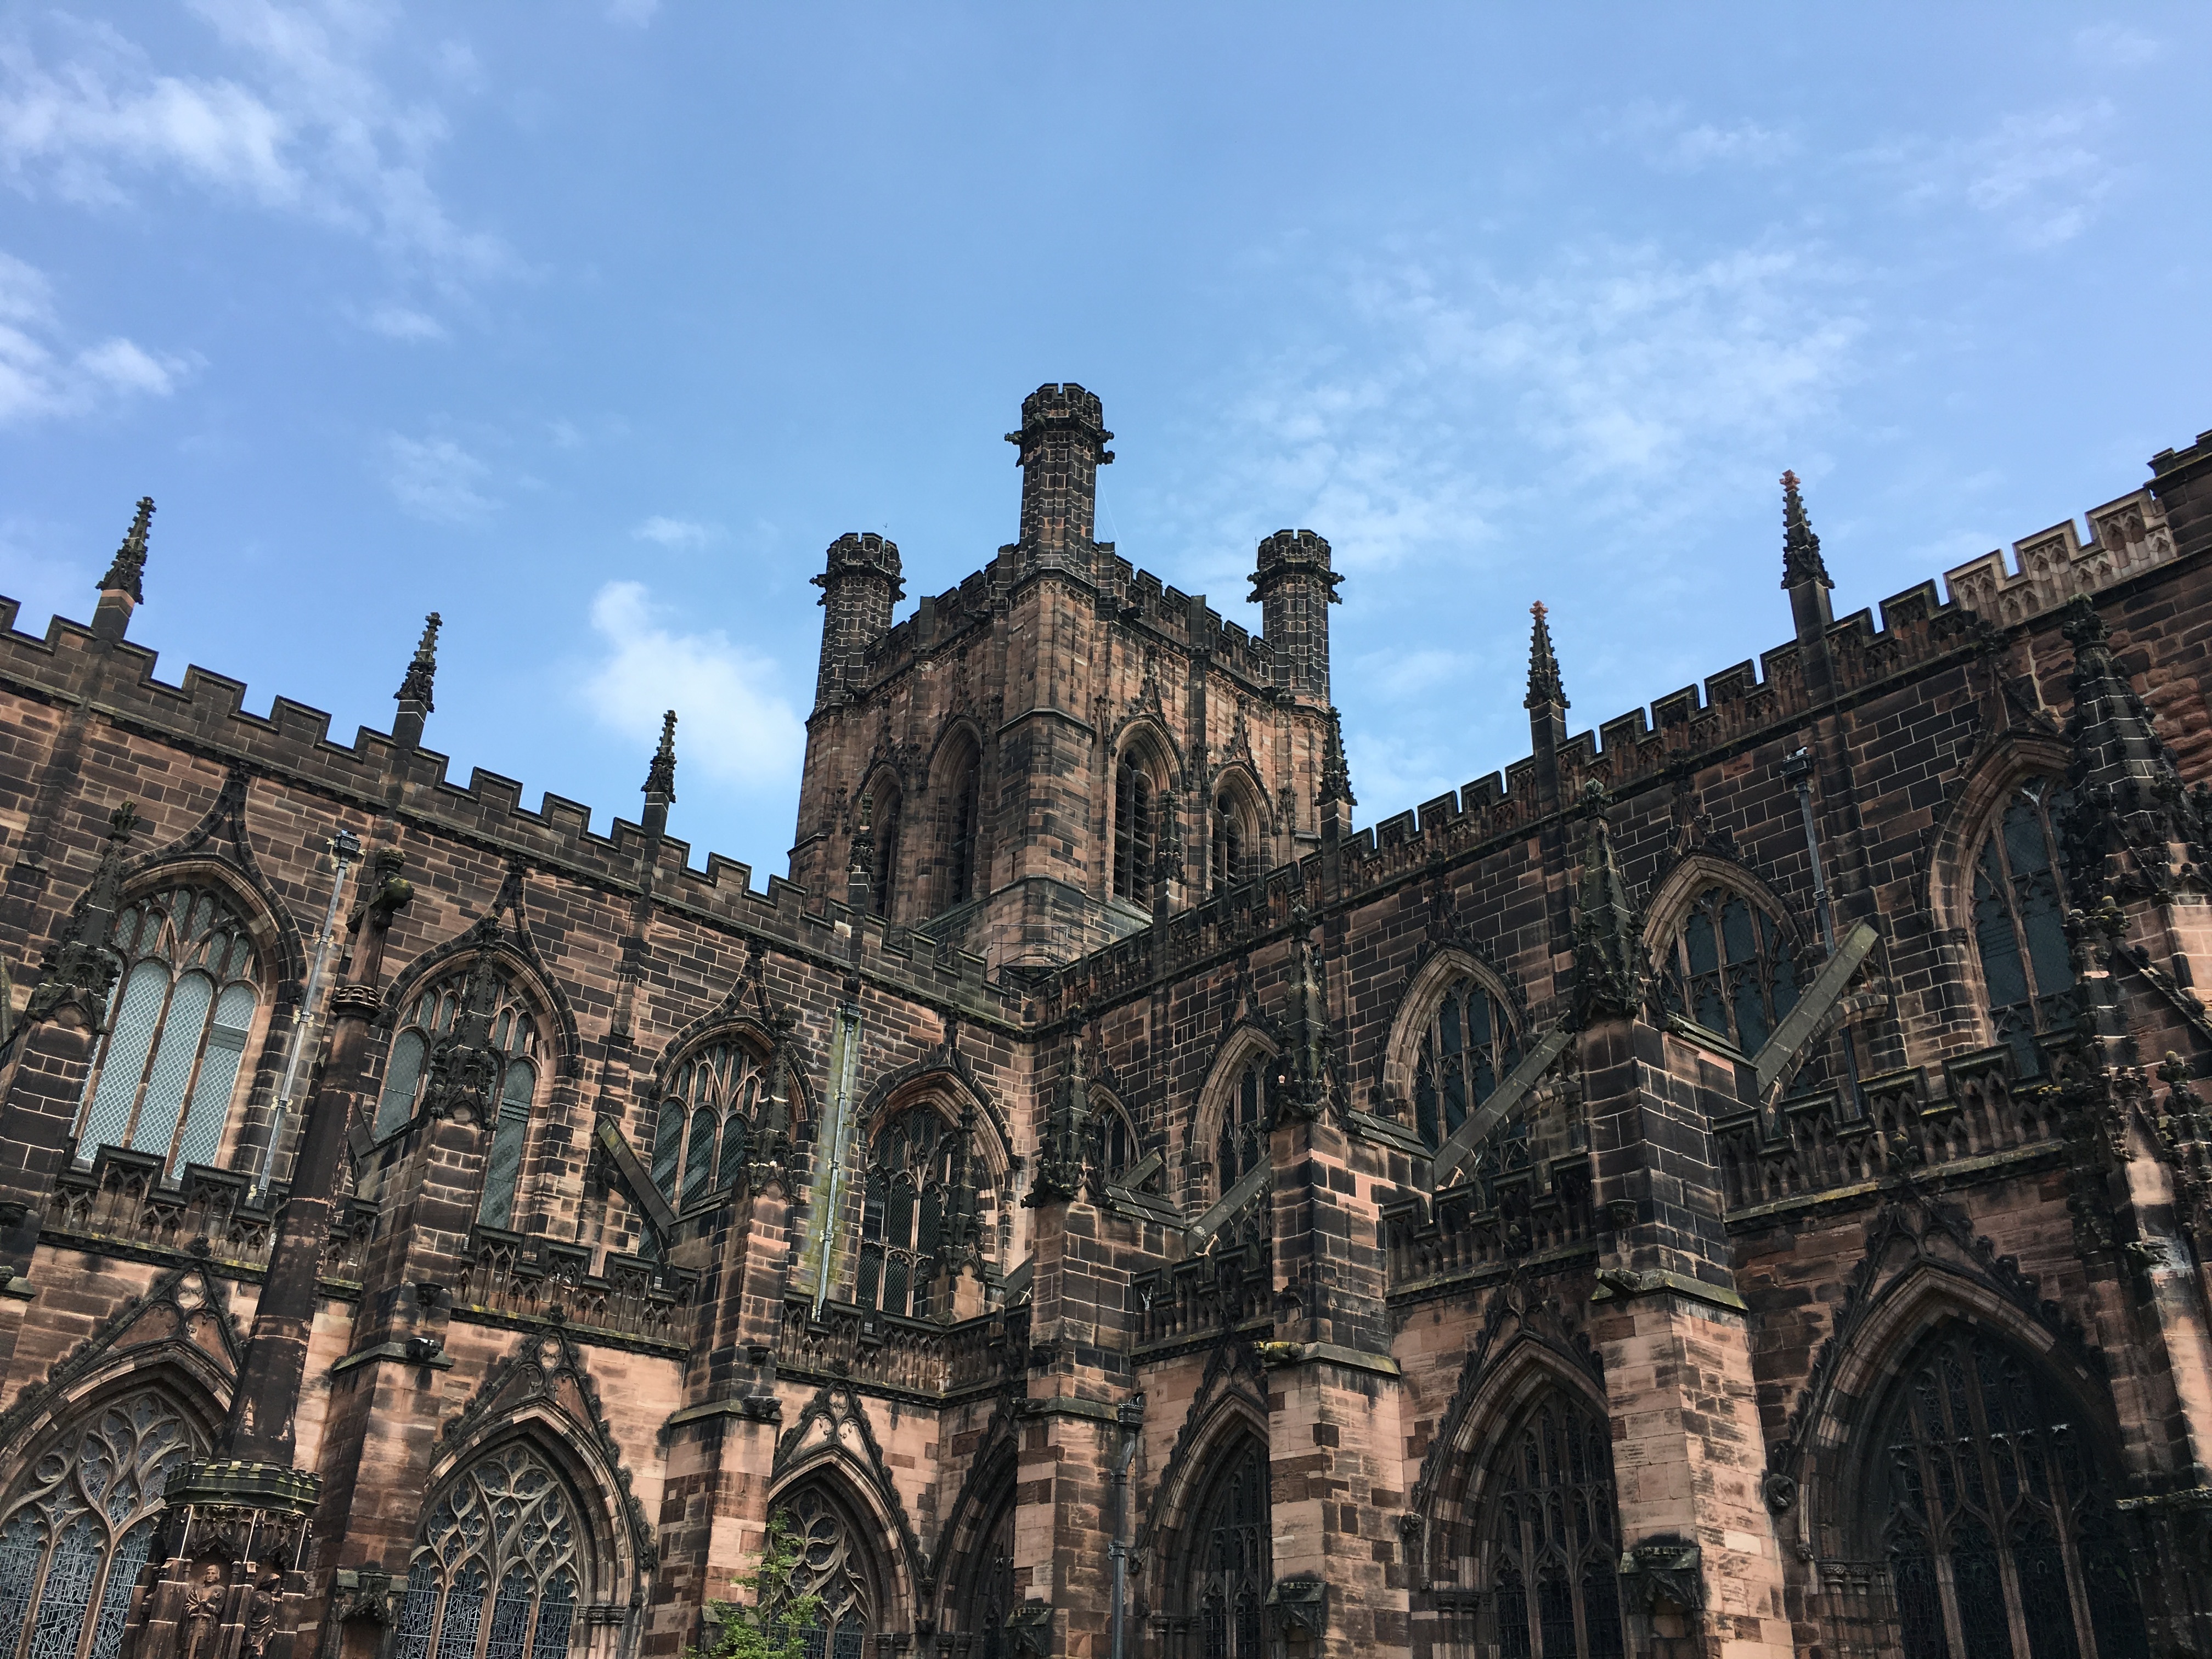
architecture, building, palace, city, cityscape, religion, landmark, cathedral, place of worship, uk, england, chester, cheshire, north, spire, ruins, monastery, abbey, middle ages, gothic architecture, tours, ancient history, chester cathedral